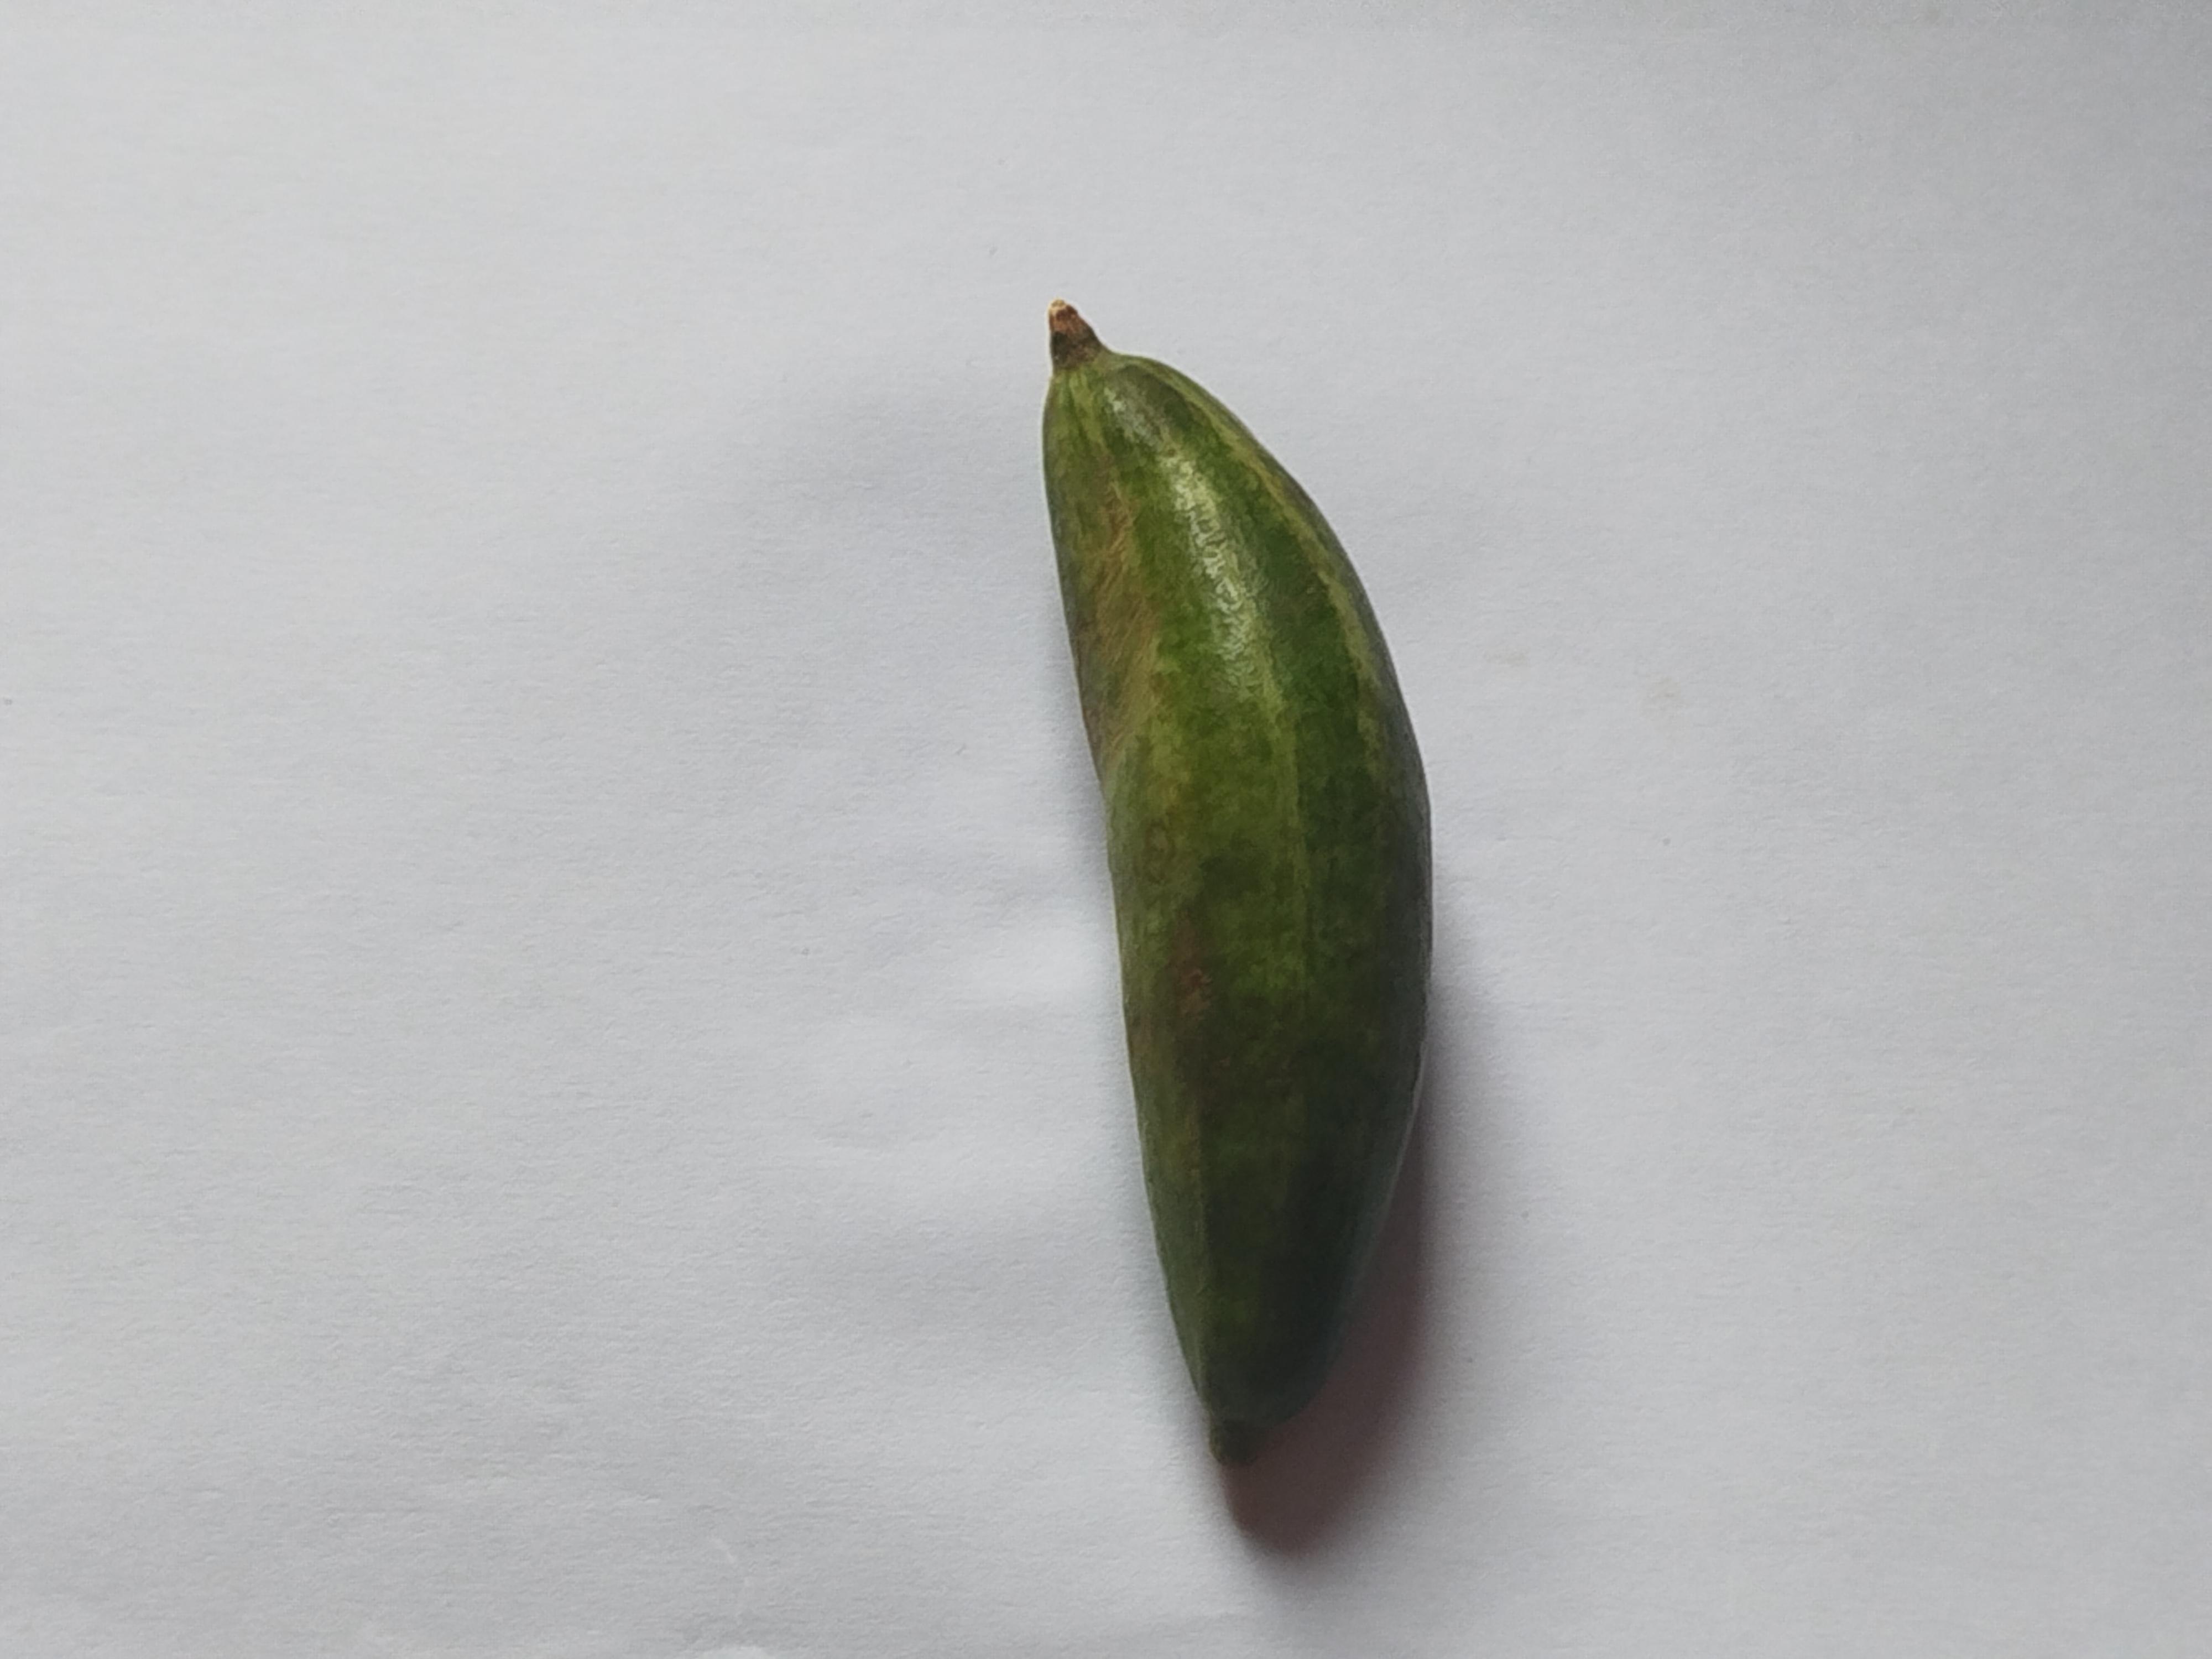
Label: Pointed gourd